National and University Library in Zagreb

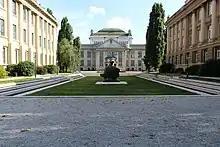
The old National and University Library on Marulić Square in Zagreb, today the Croatian State Archives

1. the assembling and organizing of the Croatian national collection of library materials and the coordination of the acquisition of international scientific works at both the national and the university level,